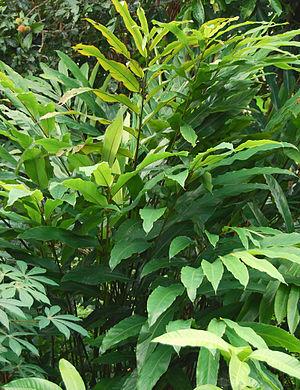
Hornstedtia est un genre de plantes de la famille des Zingiberaceae.